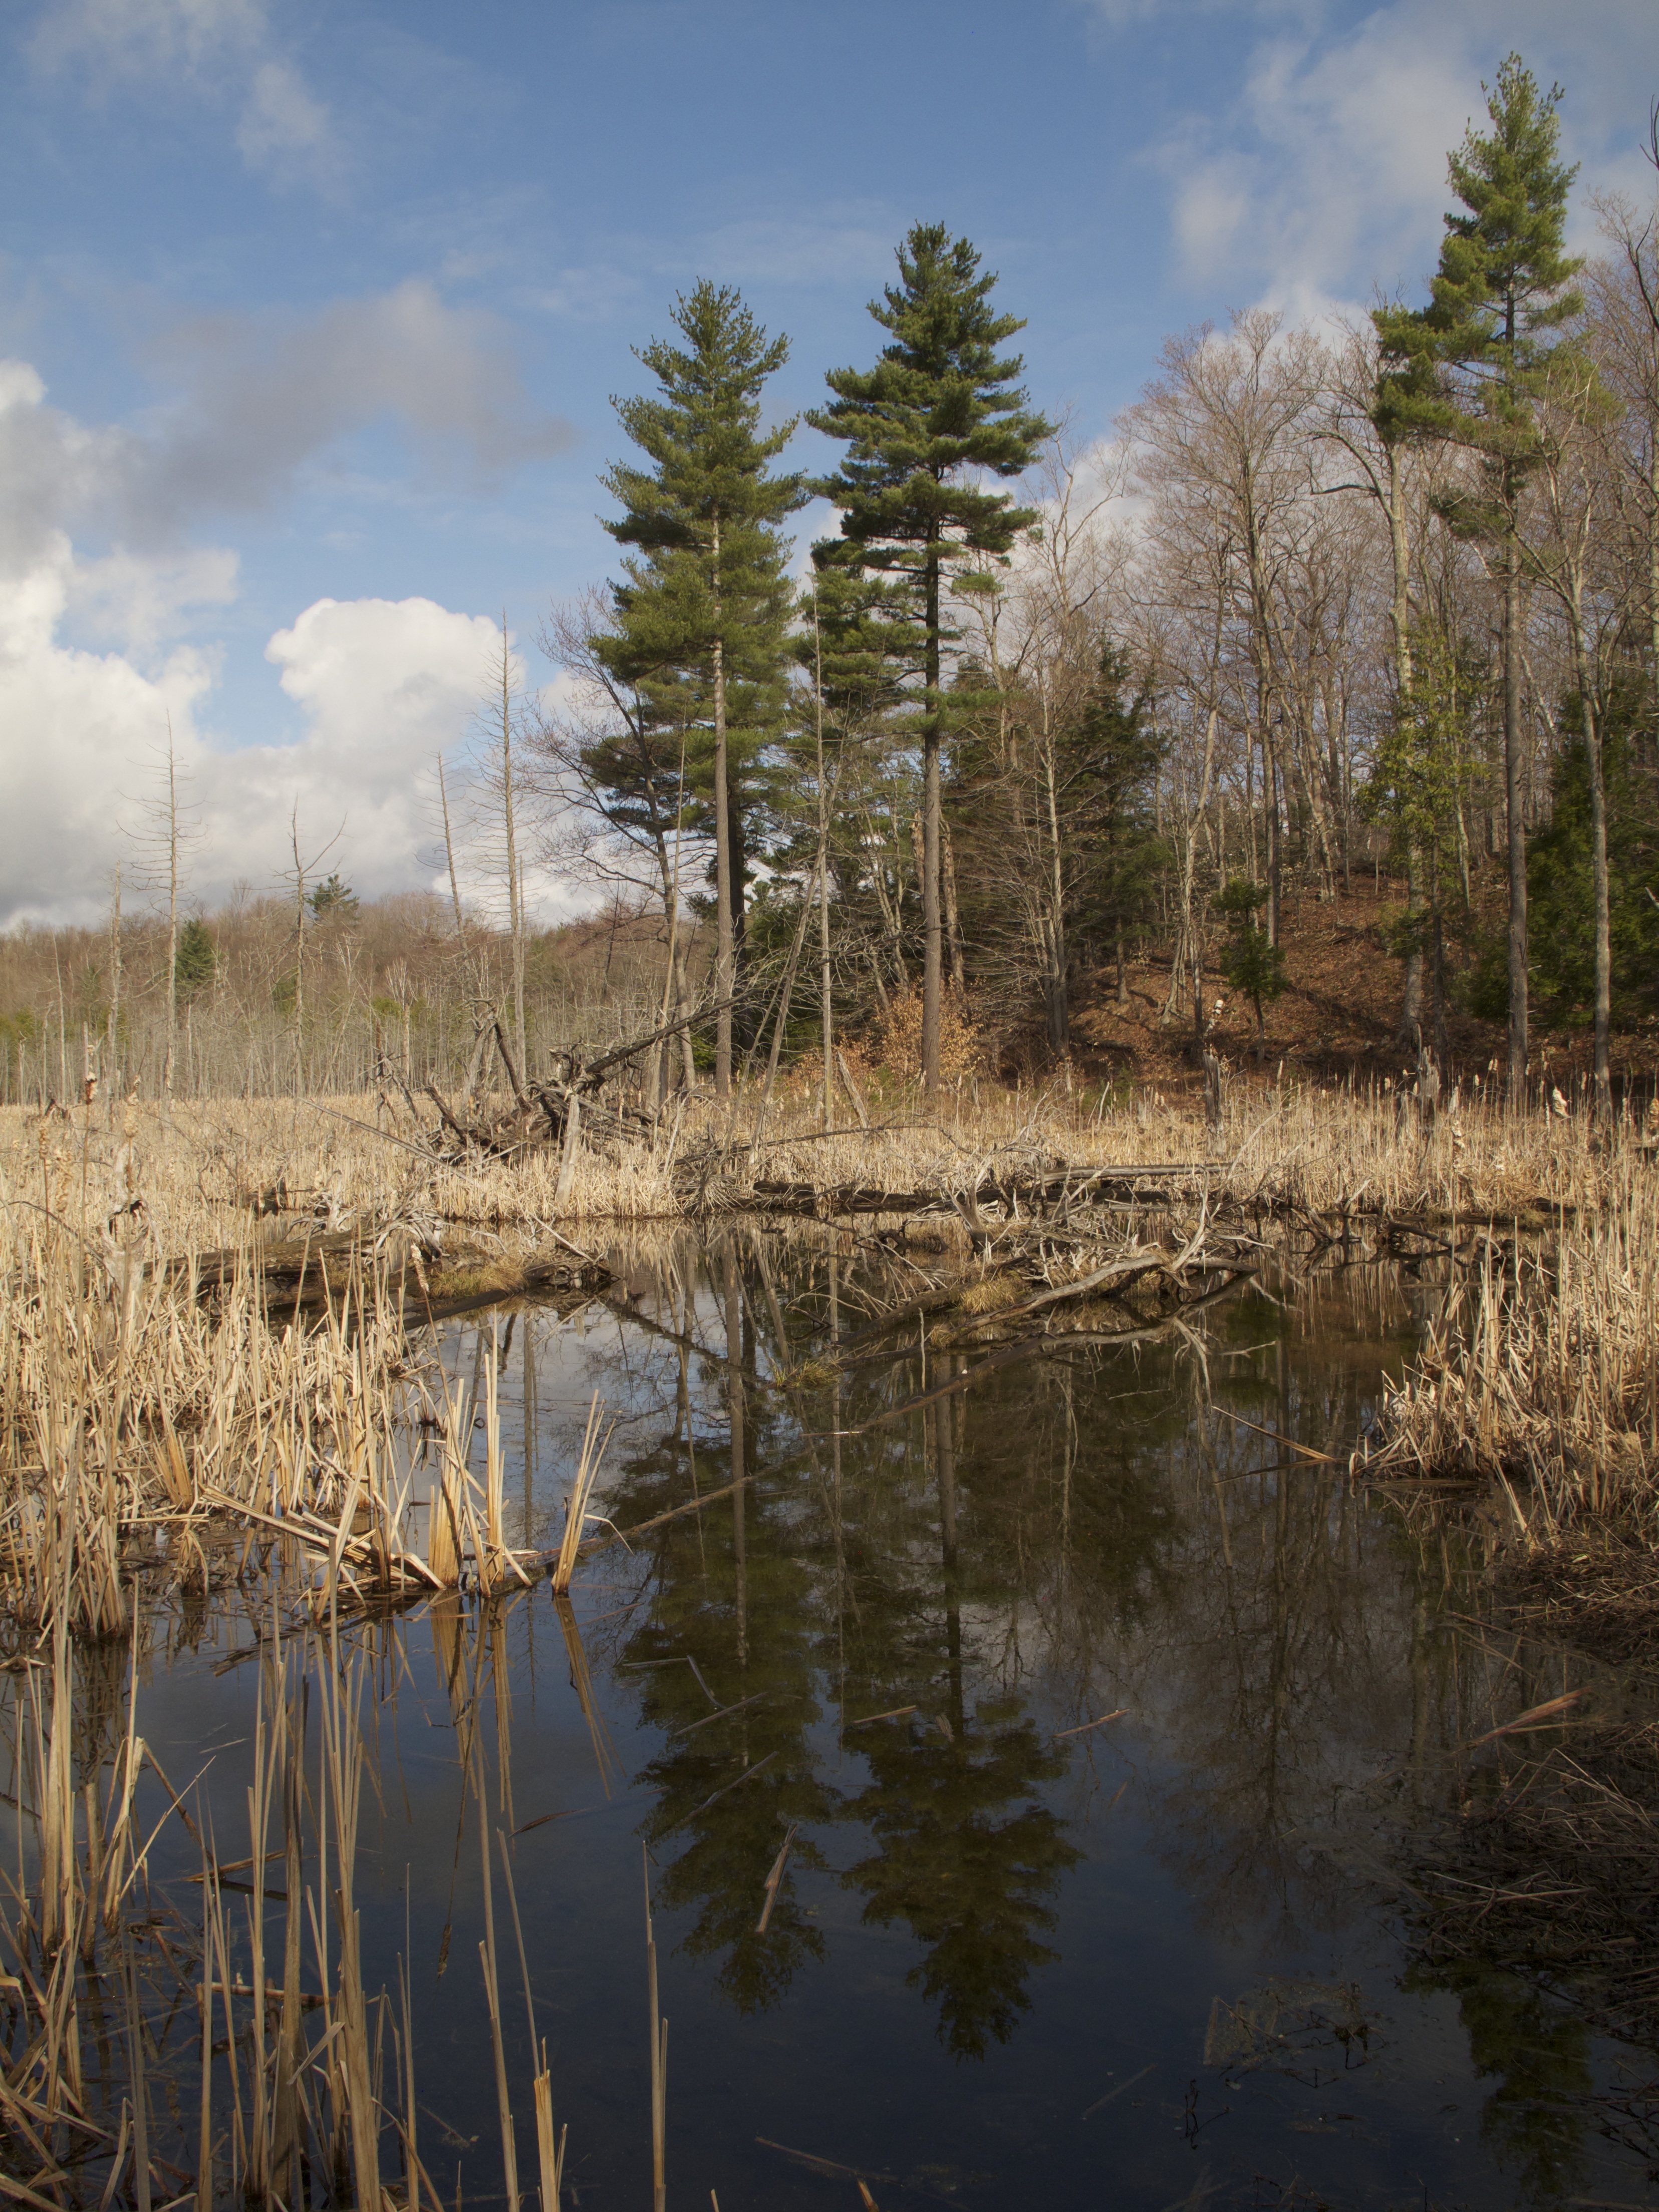
landscape, tree, water, nature, marsh, swamp, wilderness, winter, plant, lake, river, pond, reflection, natural, autumn, scenery, blue, trees, outside, wetland, bog, habitat, ecosystem, natural environment, atmospheric phenomenon, grass family, woody plant